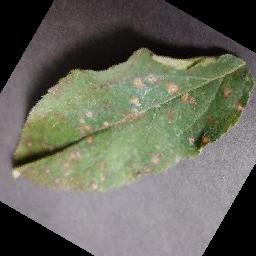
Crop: apple
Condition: cedar_rust